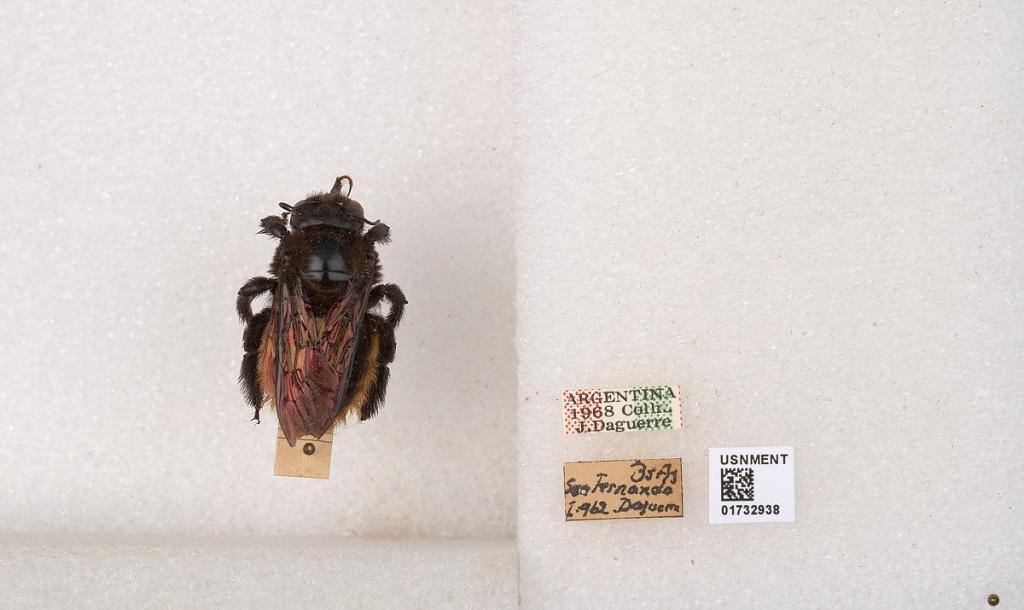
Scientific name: Xylocopa (Neoxylocopa) augusti Lepeletier
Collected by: Daguerre
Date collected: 1962-1-9
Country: Argentina
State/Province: Buenos Aires
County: San Fernando Partido
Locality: San Fernando
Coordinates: -34.4505, -58.5666